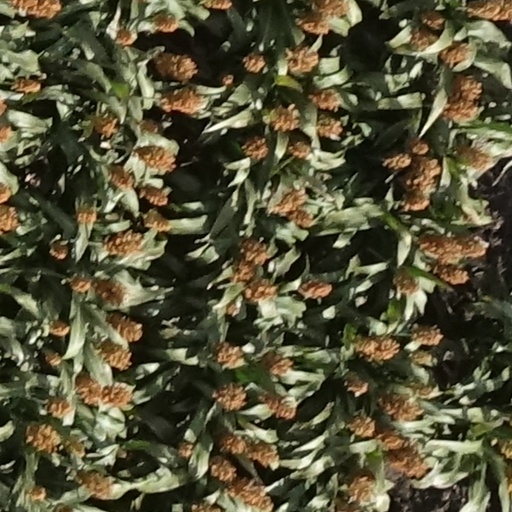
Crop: sorghum